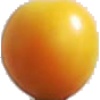
Label: cherry_wax_yellow